Cantilever

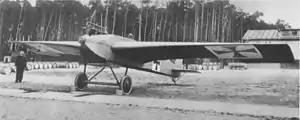
The pioneering Junkers J 1 all-metal monoplane of 1915, the first aircraft to fly with cantilever wings

The cantilever is commonly used in the wings of fixed-wing aircraft. Early aircraft had light structures which were braced with wires and struts. However, these introduced aerodynamic drag which limited performance. While it is heavier, the cantilever avoids this issue and allows the plane to fly faster.